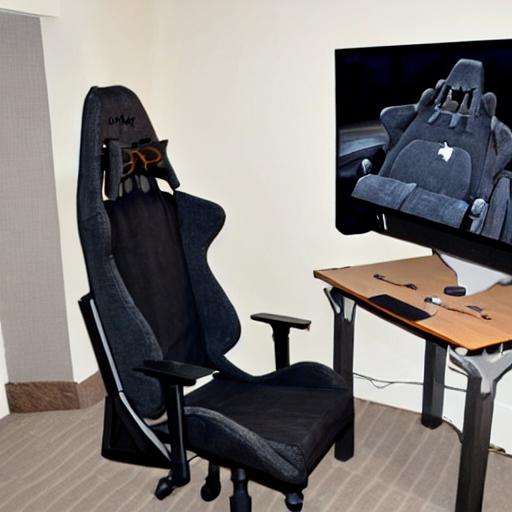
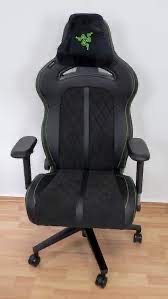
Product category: items_chair
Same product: no